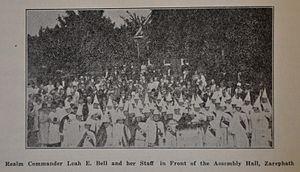
Le Women of the Ku Klux Klan, connu également sous le sigle WKKK ou le nom de Women's Ku Klux Klan, est une des organisations auxiliaires de la société secrète terroriste suprémaciste blanche Ku Klux Klan, fondée en 1923 et rassemblant uniquement des femmes blanches, protestantes et non-immigrées âgées de plus de 16 ans, désignées sous le terme de Klanswomen, qui n'étaient pas autorisées à rejoindre le Ku Klux Klan en raison de leur sexe.